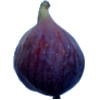
Label: Fig 1